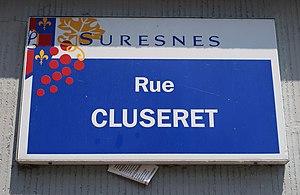
Plaque de la rue Cluseret à Suresnes (Hauts-de-Seine).
L'histoire de Suresnes, commune de la banlieue ouest de Paris, est particulièrement liée à sa position géographique singulière, entre la Seine et le mont Valérien, l'un des points les plus élevés de l'agglomération parisienne. Ses activités économiques se développent ainsi historiquement en lien avec cet environnement, de la pêche sur le fleuve, en passant par la culture de la vigne sur les coteaux, l'industrie automobile et aéronautique le long de la Seine et, depuis la création du centre d'affaires de La Défense dans les communes voisines de Courbevoie et de Puteaux, par l'accueil de sièges de grandes entreprises.